Desert kite

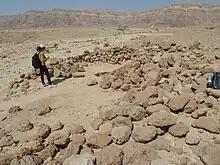
Desert kite in southern Israel

Desert kites are stone structures with a convergent shape, composed of linear piles of stones. The structures have lengths ranging from less than a hundred metres to several kilometres and heights of less than one metre, even accounting for erosion. There often are gaps in the lines, which were presumably either purposeful (left by the builders) or the consequence of lines being formed by alignments of cairns rather than a continuous row. There are a number of different shapes that are referred to as "desert kites", but one common feature of all such structure are the lines forming two walls ("antennae") that converge into an enclosure ("head") with attached cells. Different regions have different prevalent kite types. Sometimes the existence of these cells is considered essential for a desert kite to be considered as such.